Violence against LGBTQ people

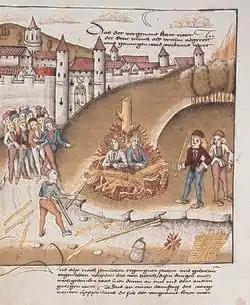
A swiss knight Sir Richard Puller von Hohenburg and his squire are being punished for their acts of sodomy through being burned at the stake. Zurich, Switzerland. 1482 (Zurich Central Library)

An early ancient moral penal code that criminalizes all forms of unnaturally lustful carnal knowledge-based intercourse against the order of nature to all individuals involved (typically between those of the same-sex) are recorded in the Book of Leviticus as written in according to what is described by the Torah through the Hebrew people which includes the death penalty for their transgressions within a civilized society. A violently lawful criminal penal code regarding same-sex intercourse is prescribed in the Middle Assyrian Law Codes (1075 BCE), stating: "If a man lays down with his own brethren, when they have prosecuted and convicted him, they shall stay with him and turn him into a eunuch".